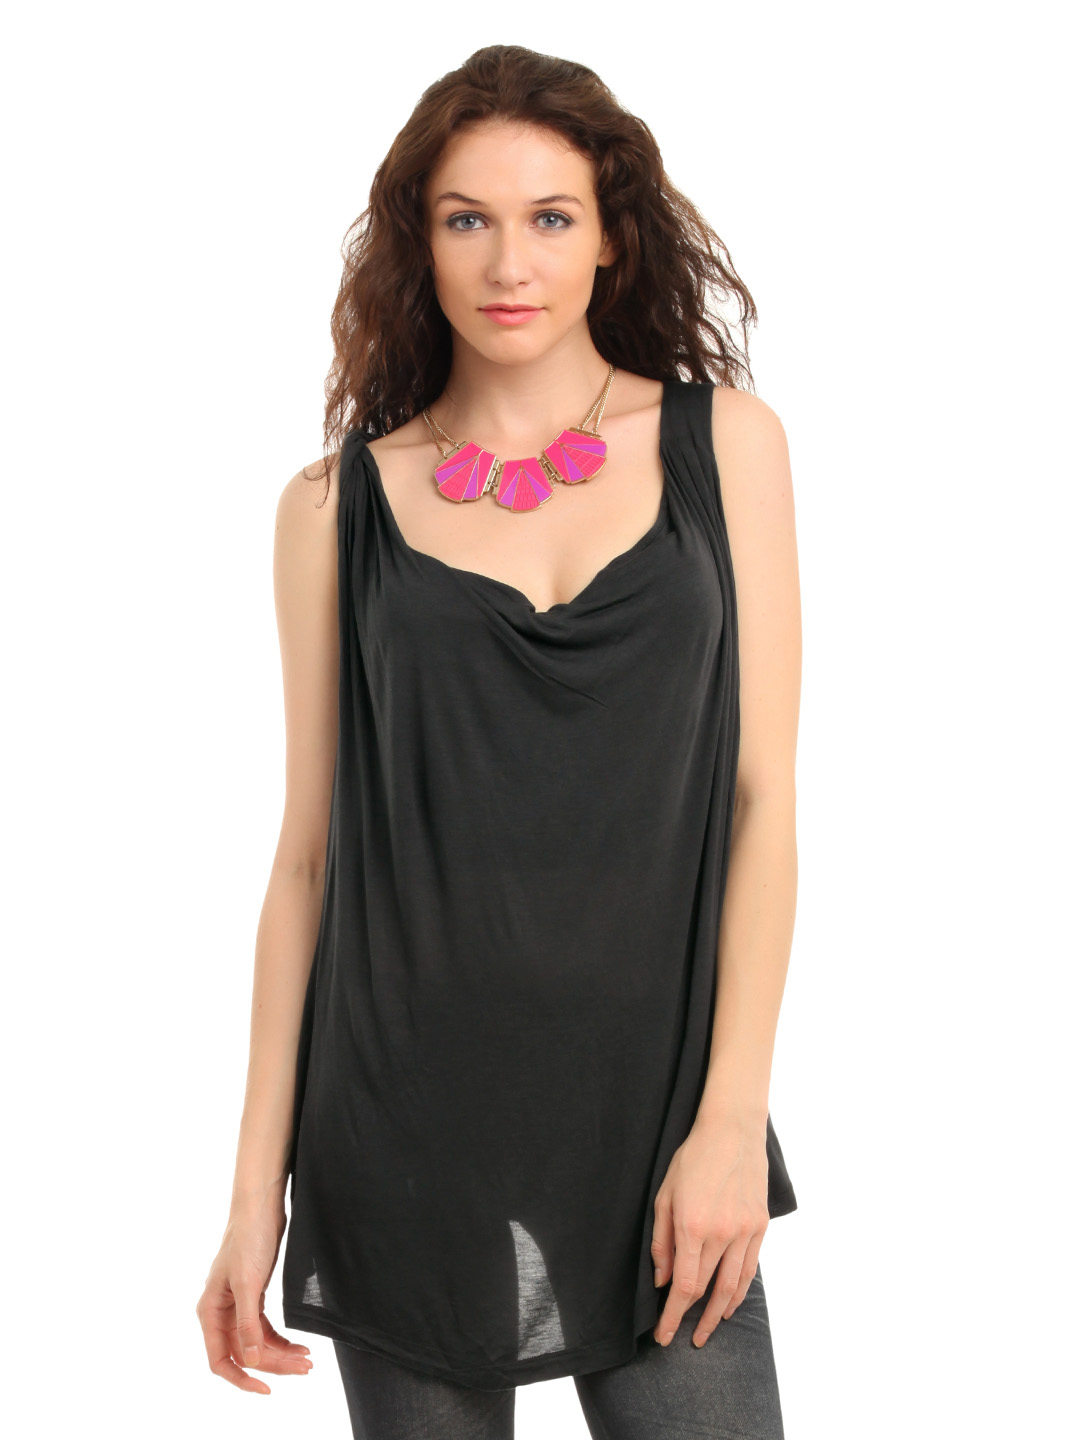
French Connection Women Black Top
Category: Apparel / Topwear / Tops
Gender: Women
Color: Black
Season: Summer 2012
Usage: Casual